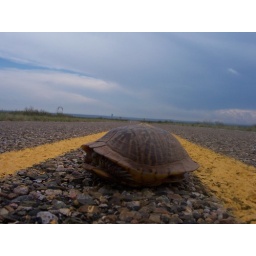
A turtle in the middle of the road